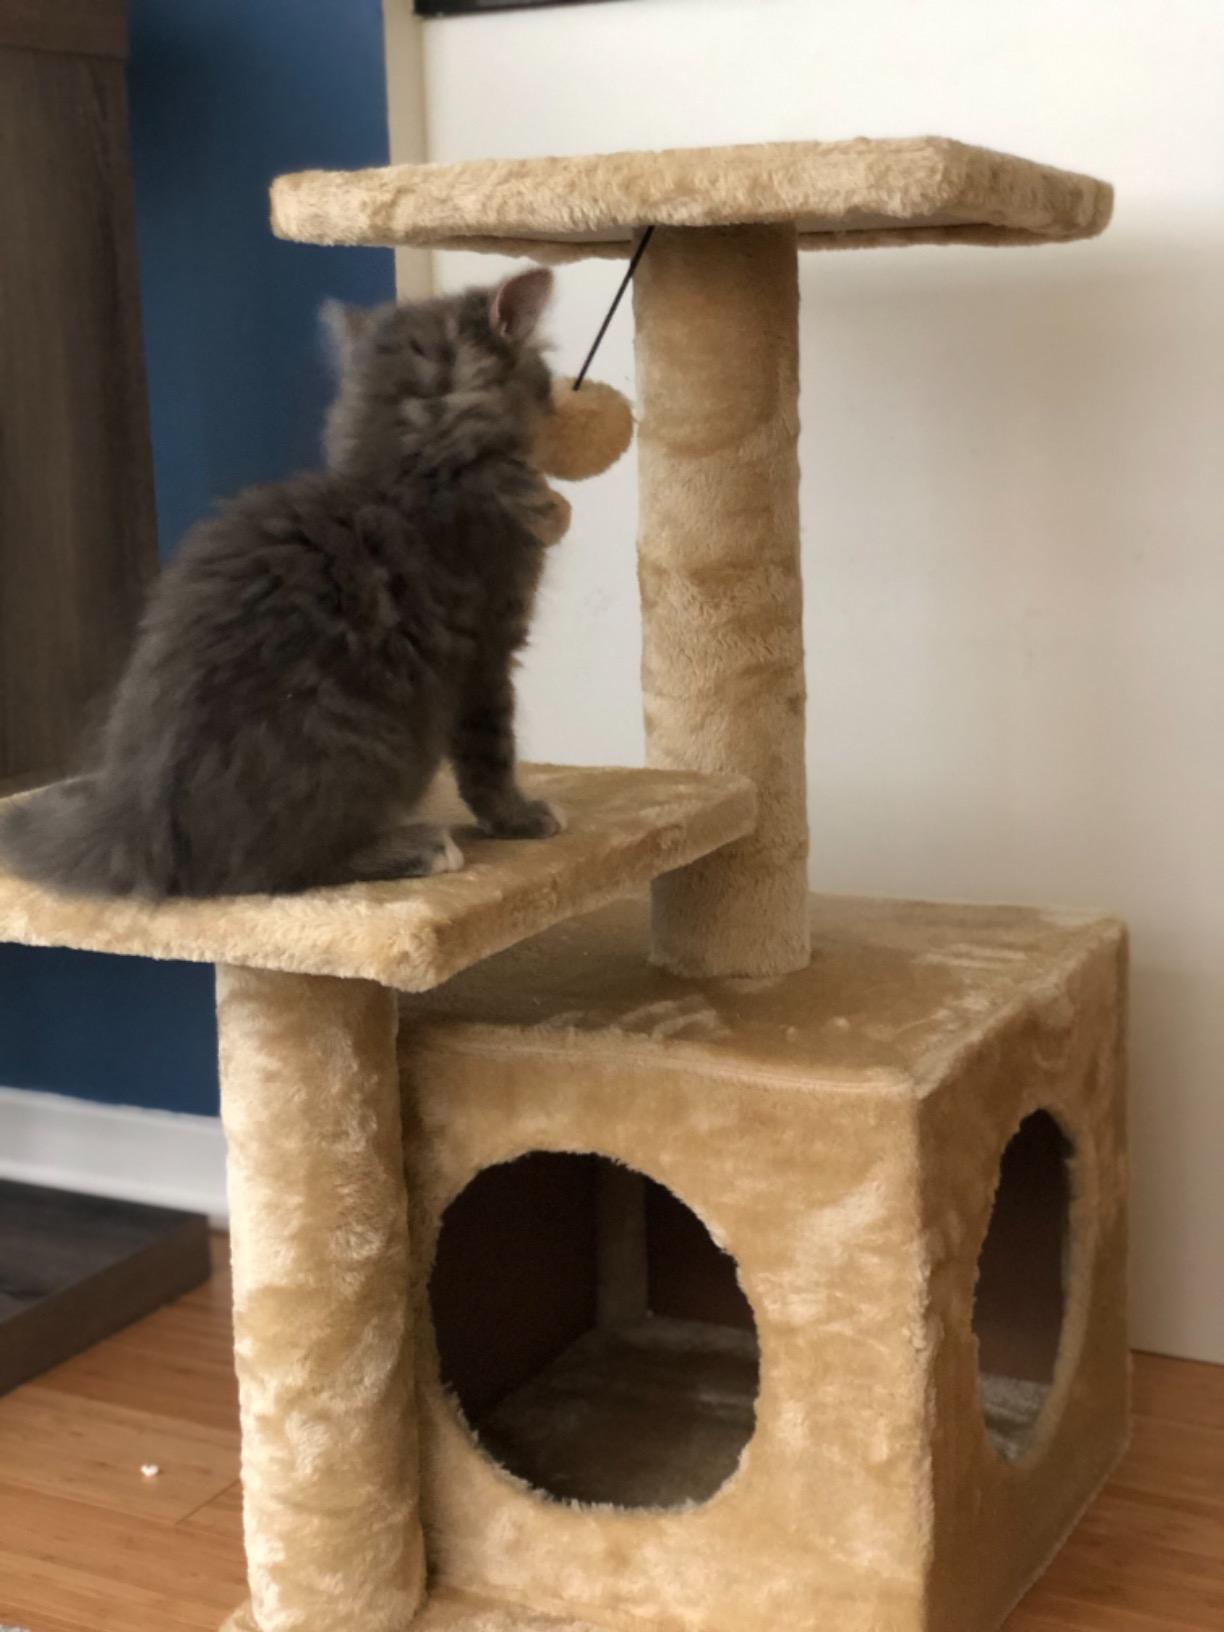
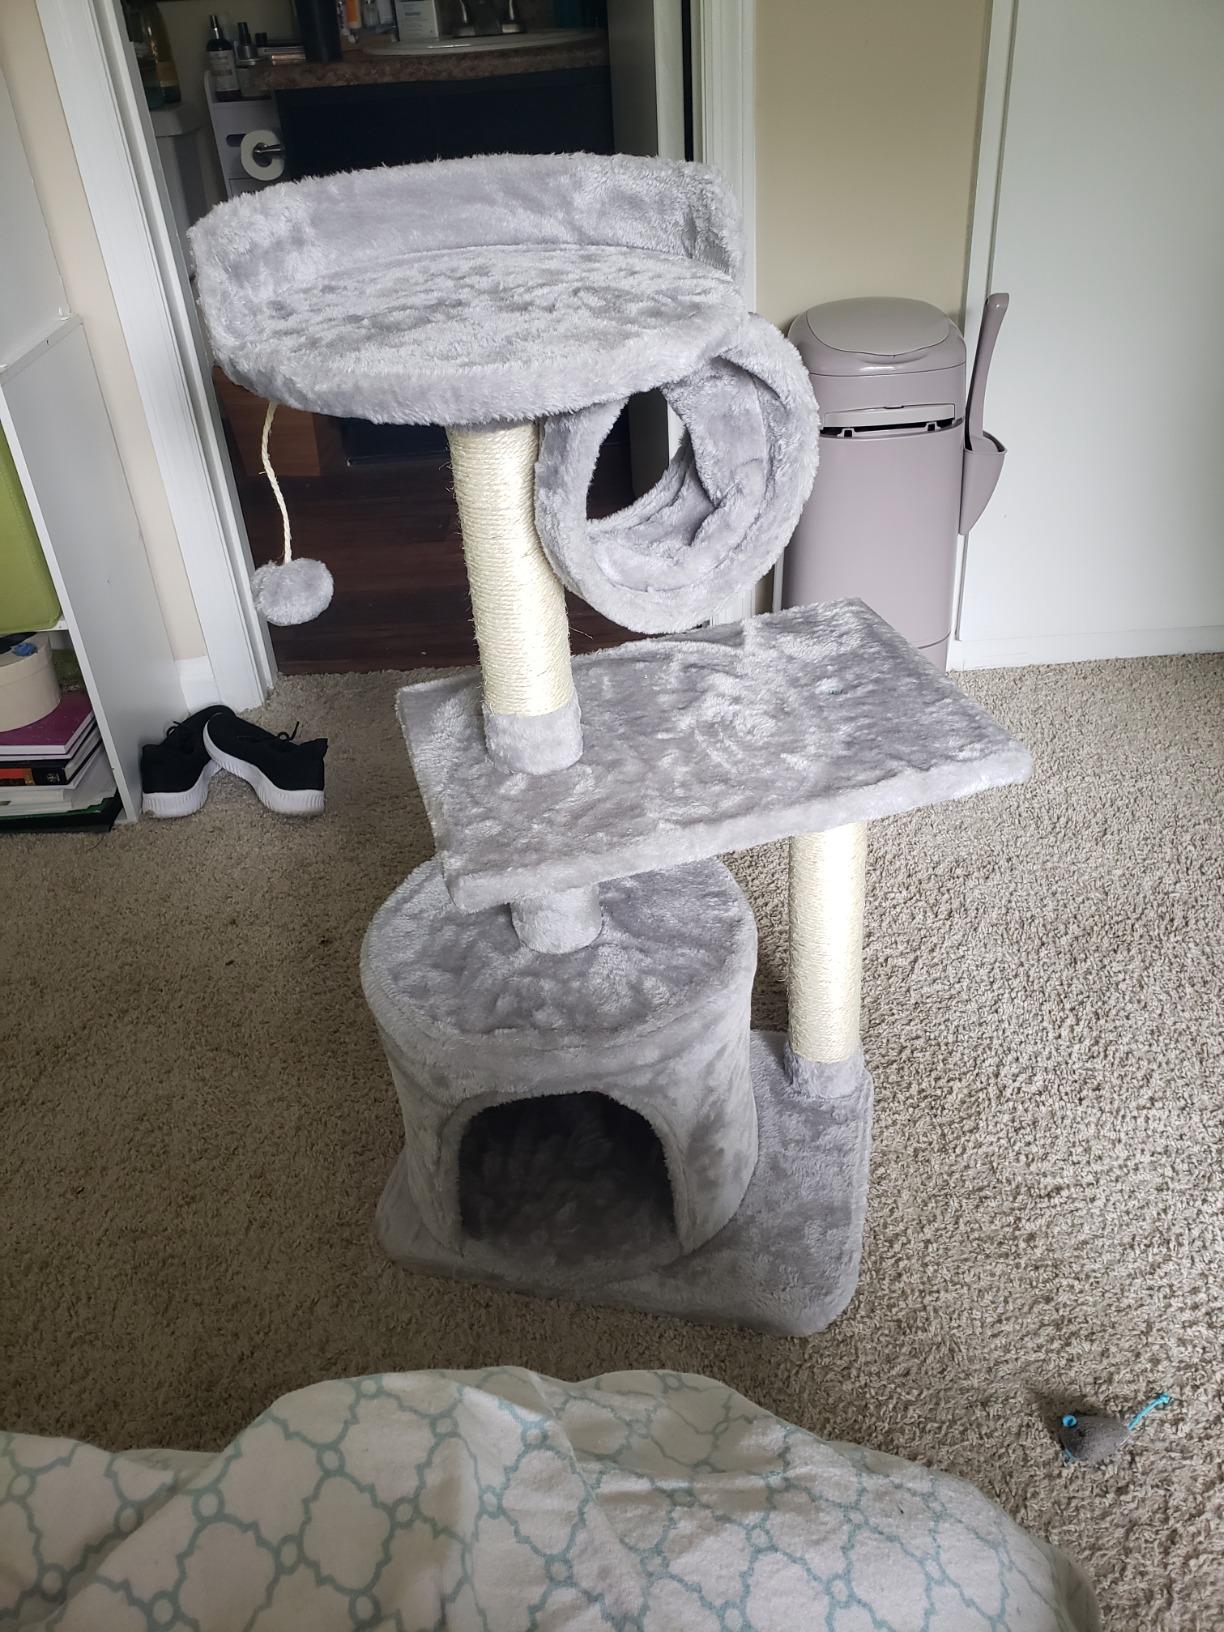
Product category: items_cat tree
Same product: no